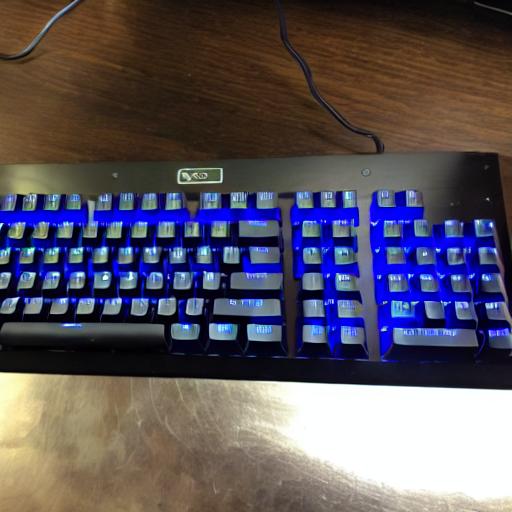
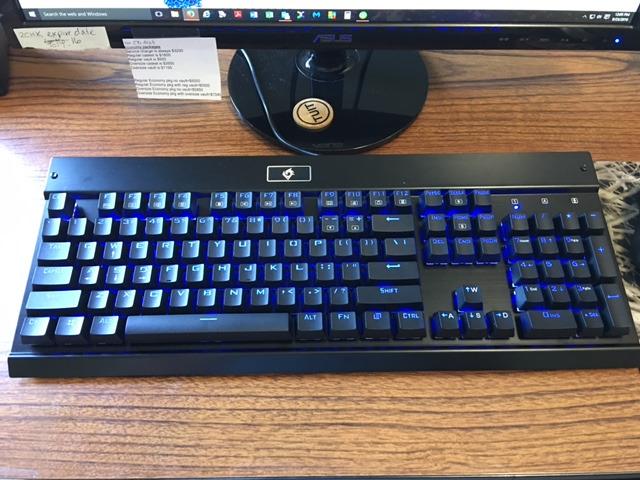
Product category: keyboard
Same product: no